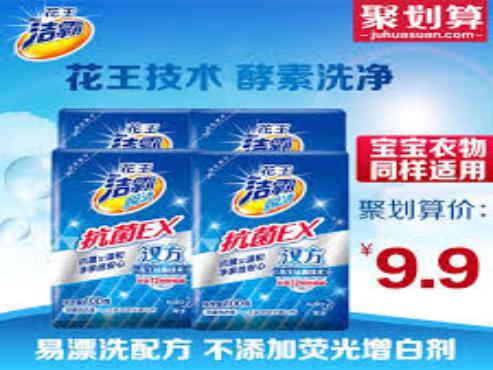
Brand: attack
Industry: Necessities